Baltimore Ravens

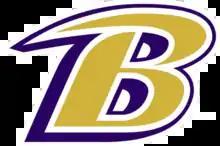
Baltimore's text logo

Three consecutive losing seasons under Marchibroda led to a change in the head coach. Brian Billick took over as head coach in 1999. Billick had been offensive coordinator for the record-setting Minnesota Vikings the season before. Quarterback Tony Banks came to Baltimore from the St. Louis Rams and had the best season of his career with 17 touchdown passes and an 81.2 pass rating. He was joined by receiver Qadry Ismail, who posted a 1,000-yard season. The Ravens initially struggled with a record of 4–7 but managed to finish with an 8–8 record.